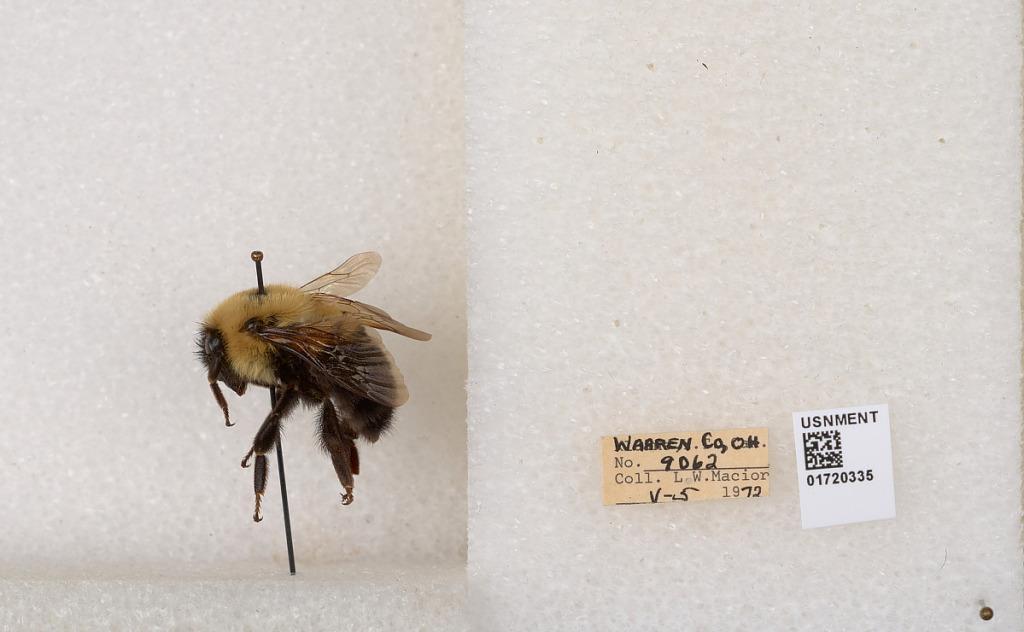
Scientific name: Bombus bimaculatus Cresson
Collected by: L. Macior
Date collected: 1972-5-5
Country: United States
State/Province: Ohio
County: Warren
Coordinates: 39.4276, -84.1668